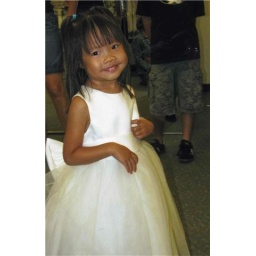
Cali looks so pretty in her flower girl dress.